Henry Kissinger

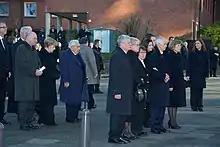
Angela Merkel and Kissinger attending the state funeral for former German chancellor Helmut Schmidt, November 23, 2015

From 1995 to 2001, Kissinger served on the board of directors for Freeport-McMoRan, a multinational copper and gold producer with significant mining and milling operations in Papua, Indonesia. In February 2000, president of Indonesia Abdurrahman Wahid appointed Kissinger as a political advisor. He also served as an honorary advisor to the United States-Azerbaijan Chamber of Commerce.